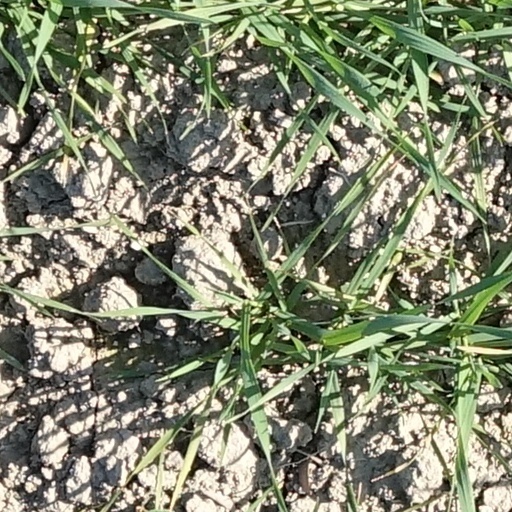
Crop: wheat